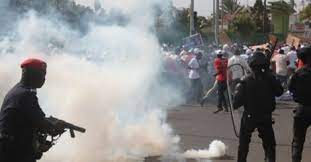
Nataal bii de nataal la boo xam ne ay policier la, policier ñi ngi jàmmaarlook gaa yi. Gaa yi nag dañuy xeex ñoom di xeex. Xeex bi nag ñi ngi yor ay lacrymogène di sànni waaw. Ba noppi di xeex xeex bu tar xeex boo xam ni amul maslaa.